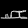
Label: Sandal